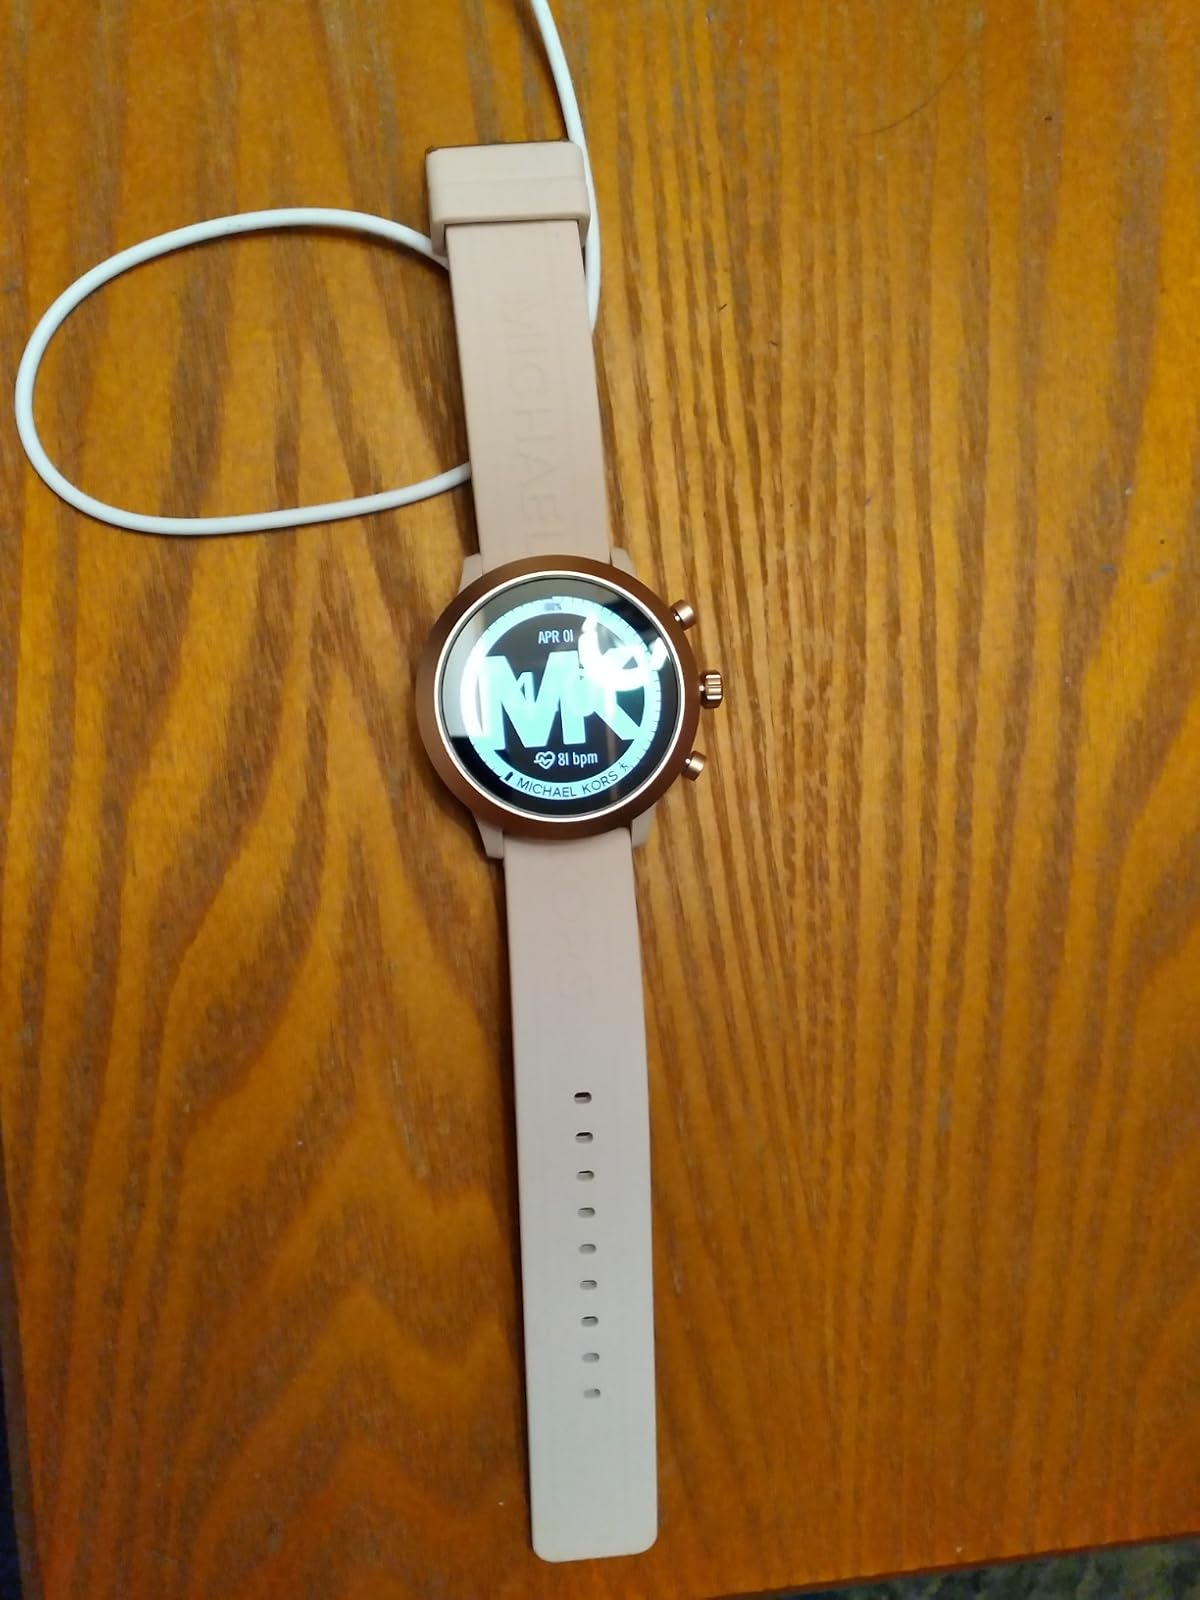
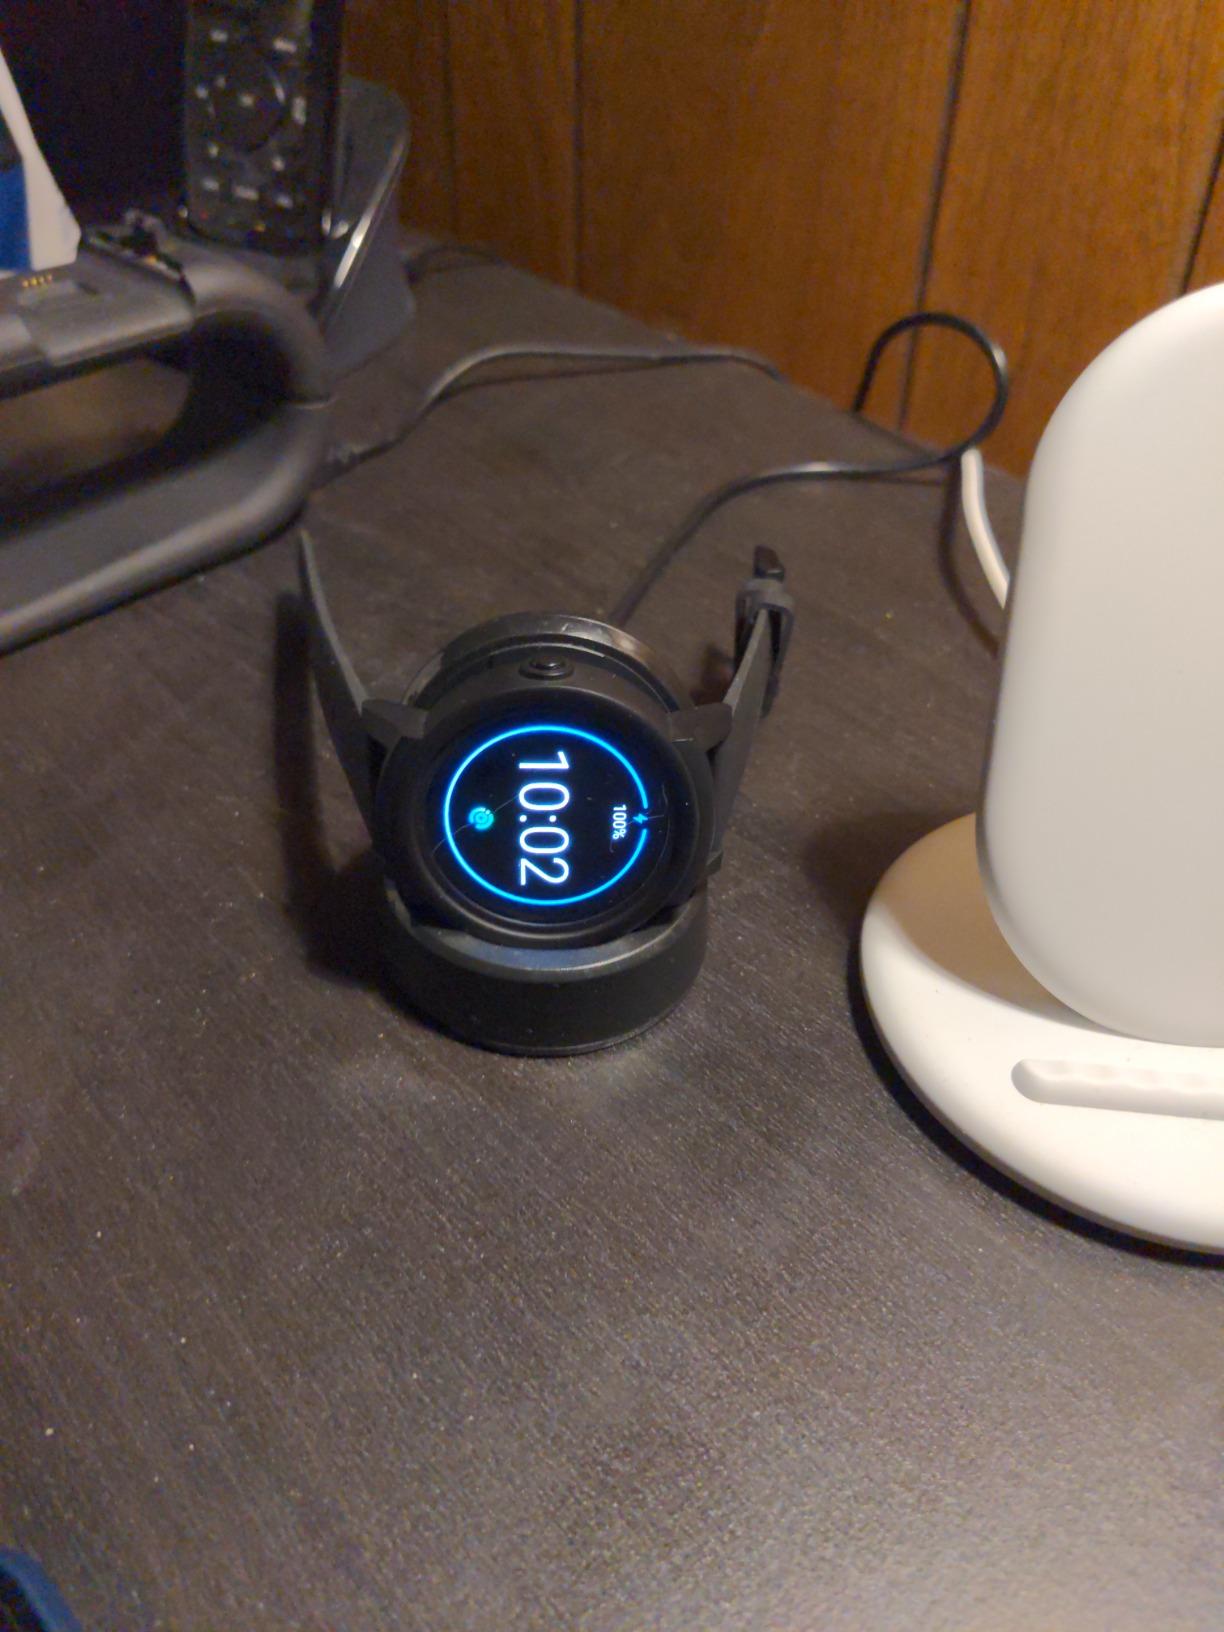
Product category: smartwatch
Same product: no